Haustorium

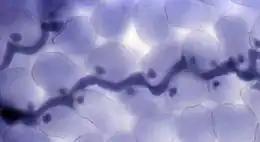
"<a href="http%3A//commons.wikimedia.org/wiki/Category%3AHyaloperonospora">Hyaloperonospora

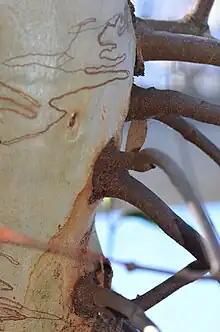
Haustoria of creeping mistletoe in a scribbly gum

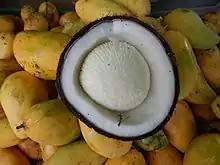
A coconut sprout, the edible haustorium of germinating coconut seeds

In botany and mycology, a haustorium (plural haustoria) is a rootlike structure that grows into or around another structure to absorb water or nutrients. For example, in mistletoe or members of the broomrape family, the structure penetrates the host's tissue and draws nutrients from it. In mycology, it refers to the appendage or portion of a parasitic fungus (the hyphal tip), which performs a similar function. Microscopic haustoria penetrate the host plant's cell wall and siphon nutrients from the space between the cell wall and plasma membrane but do not penetrate the membrane itself. Larger (usually botanical, not fungal) haustoria do this at the tissue level.